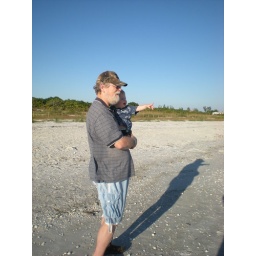
Watching a boat in the ocean with Grandpa